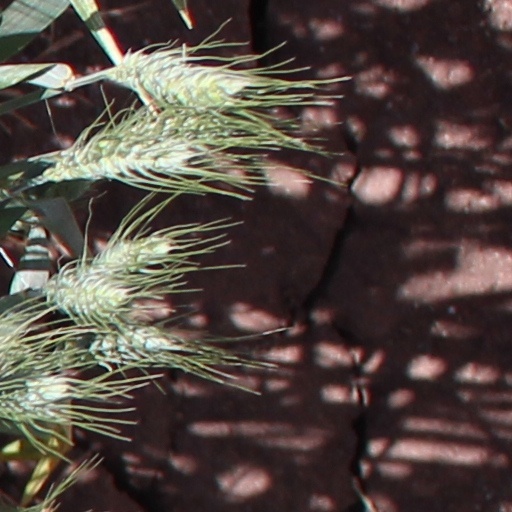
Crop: wheat